Spotted shag

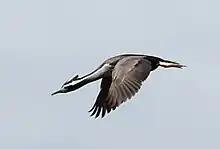
In flight, in breeding plumage (note the double crests)

The spotted shag is endemic to New Zealand. It breeds only on the coastlines of New Zealand and some of the offshore islands, being mainly found on the South Island. High numbers can be found on the west coast and near Stewart Island, but they also inhabit some places on the North Island. During breeding, they can mostly be found on their breeding sites, but otherwise they are more dispersed to other coastal areas. Large colonies can be found around Banks Peninsula near Christchurch, and in a rocky outcrop named the 'Shag Rock' in Wellington Harbour. Phalacrocorax punctatus are locally common, with estimates of numbers nationwide varying from 10,000 to 50,000 pairs.